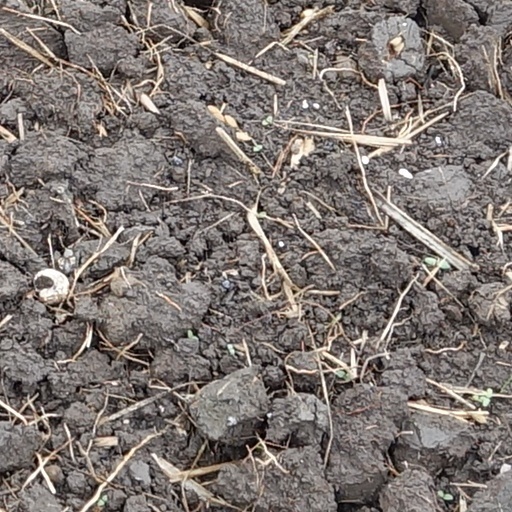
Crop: wheat